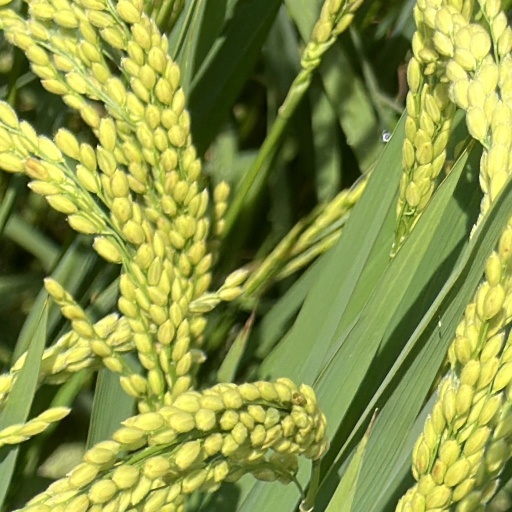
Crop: rice